2008 in poetry

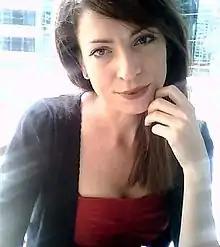
Bronwyn Lea in 2008

The year's guest editor, who chose 25 poems for inclusion, was Paula Green. The list appeared at the series website in February 2008.